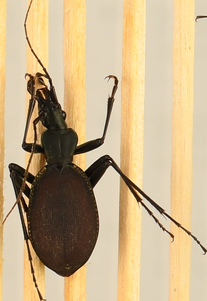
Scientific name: Scaphinotus angusticollis
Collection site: Abby Road NEON (ABBY), plot ABBY_010